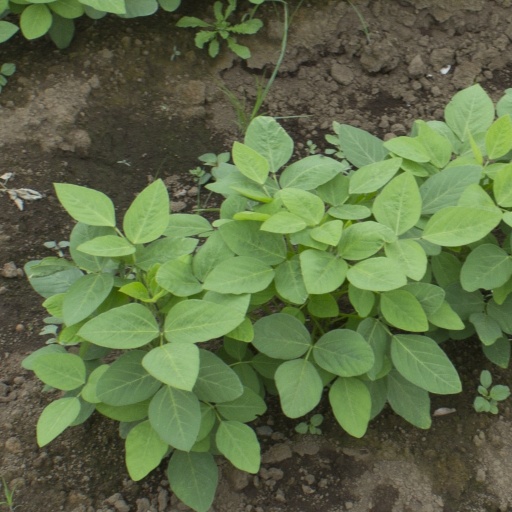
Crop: soybean